BC Juventus

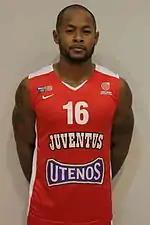
Rashaun Broadus, the star of the team in the 2014–15 season

In 2014–15 LKL season the club reached new highs. Before the season, the well-known Rashaun Broadus was signed, and quickly became the leader of the team. The team took 5th place during the regular LKL season and in the quarterfinals they met the 4th seed Pieno žvaigždės. After the impressive series, Juventus overcome Pieno žvaigždės 3–2 and qualified into the LKL semifinals for the third time in club's history. Despite having a regular season victory over BC Žalgiris, Juventus was no match for BC Žalgiris in the semifinals, losing the series 0:3. Though, Juventus shockingly defeated EuroLeague participant Neptūnas 3:2 and won LKL bronze medals for the first time in club's history. Rashaun Broadus led the team with 25 points and 10 assists in the crucial game. His comment following the game was: "We don't care what anybody thinks about us. We played hard every game. Everybody told us that we will be down 3–0 and now we won medals". Juventus also finished 4th in the LKF Cup, as well as winning the bronze medals in the BBL, capping off the most successful season in club history.